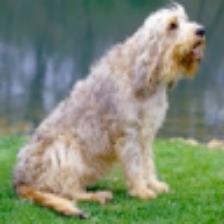
Label: NonHuman